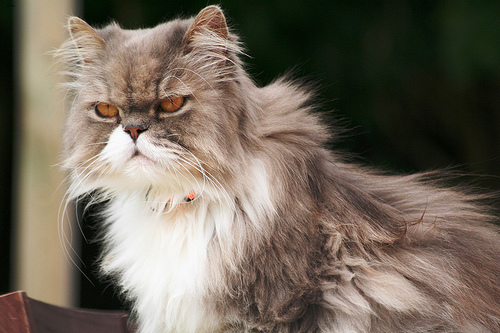
Breed: persian